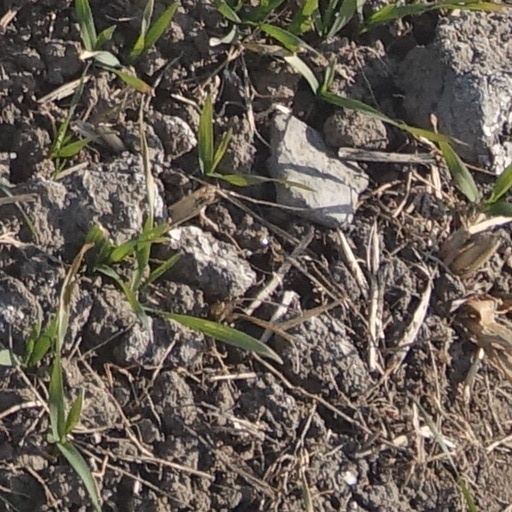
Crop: wheat